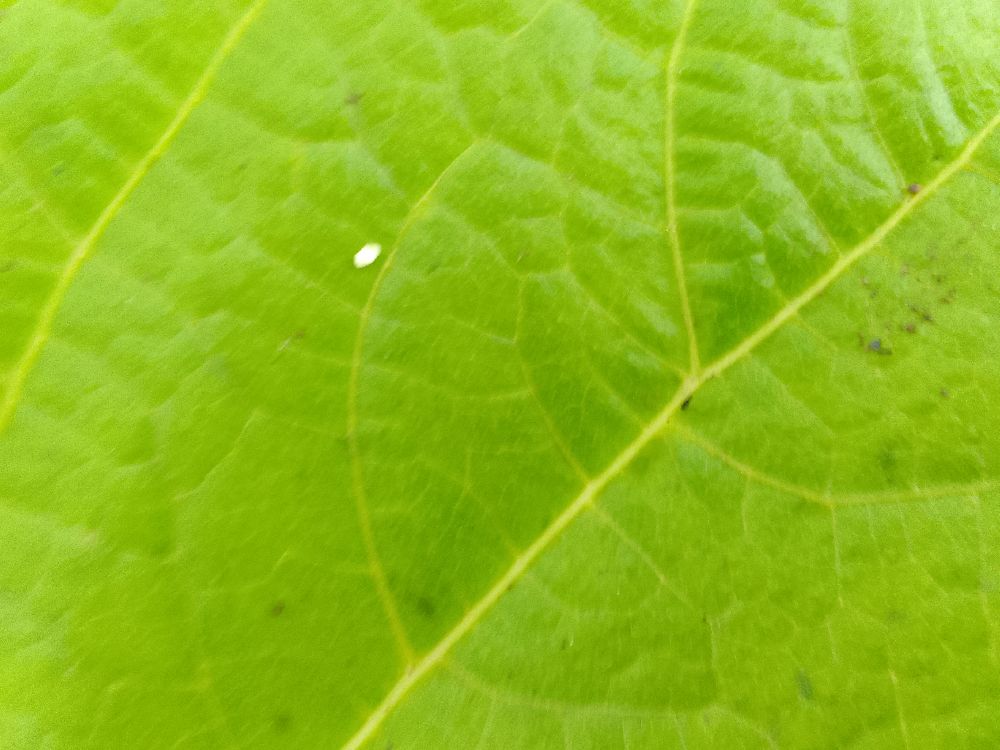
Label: healthy